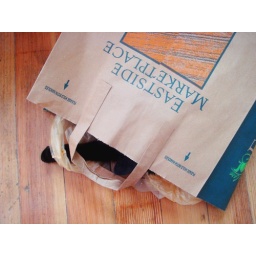
eastside market place even cats love it.. he stayed in there for over two hrs..